Six Flags Great America

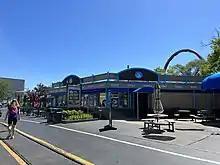
Bourbon Street Cafe, a restaurant in Orleans Place

In 2001, two inverted shuttle coasters were added: an Intamin impulse coaster named (stylized as V), which opened in Yankee Harbor; and Déjà Vu, a Vekoma Giant Inverted Boomerang ride that replaced Sky Whirl and Hay Baler. In the summer of 2002, plans were announced to remove Whizzer, set to close on August 11. The plan to remove the coaster was met with outrage from park guests, particularly because the intended replacement was a major thrill ride. The backlash led to Six Flags deciding on August 3 to cancel their plans to replace Whizzer, and instead elected to replace Shockwave. Power Dive was also removed, due to maintenance problems.